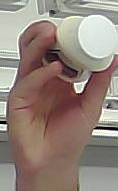
Product: heinz_mayo